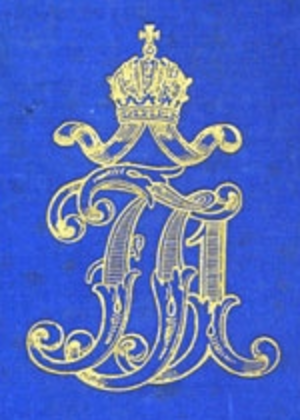
Les Hussards Impériaux et Royaux constituent, avec les Uhlans et les Dragons Impériaux et Royaux, la cavalerie austro-hongroise, de 1867 à la chute de l'empire en 1918, tant dans l'armée commune que dans la Honvéd où ils sont appelés Hussards Royaux Hongrois.